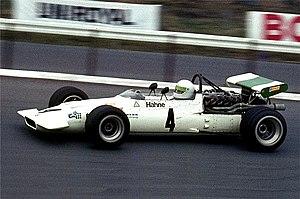
Joseph Siffert, couramment appelé Jo Siffert dans le milieu automobile et Seppi par ses compatriotes, est un pilote automobile suisse.
Hubert Hahne, né le 28 mars 1935 à Moers et mort le 24 avril 2019 à Düsseldorf, est un pilote automobile allemand, essentiellement en voitures de tourisme et en Formule 2, sur circuits.